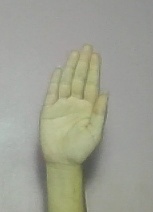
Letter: seen